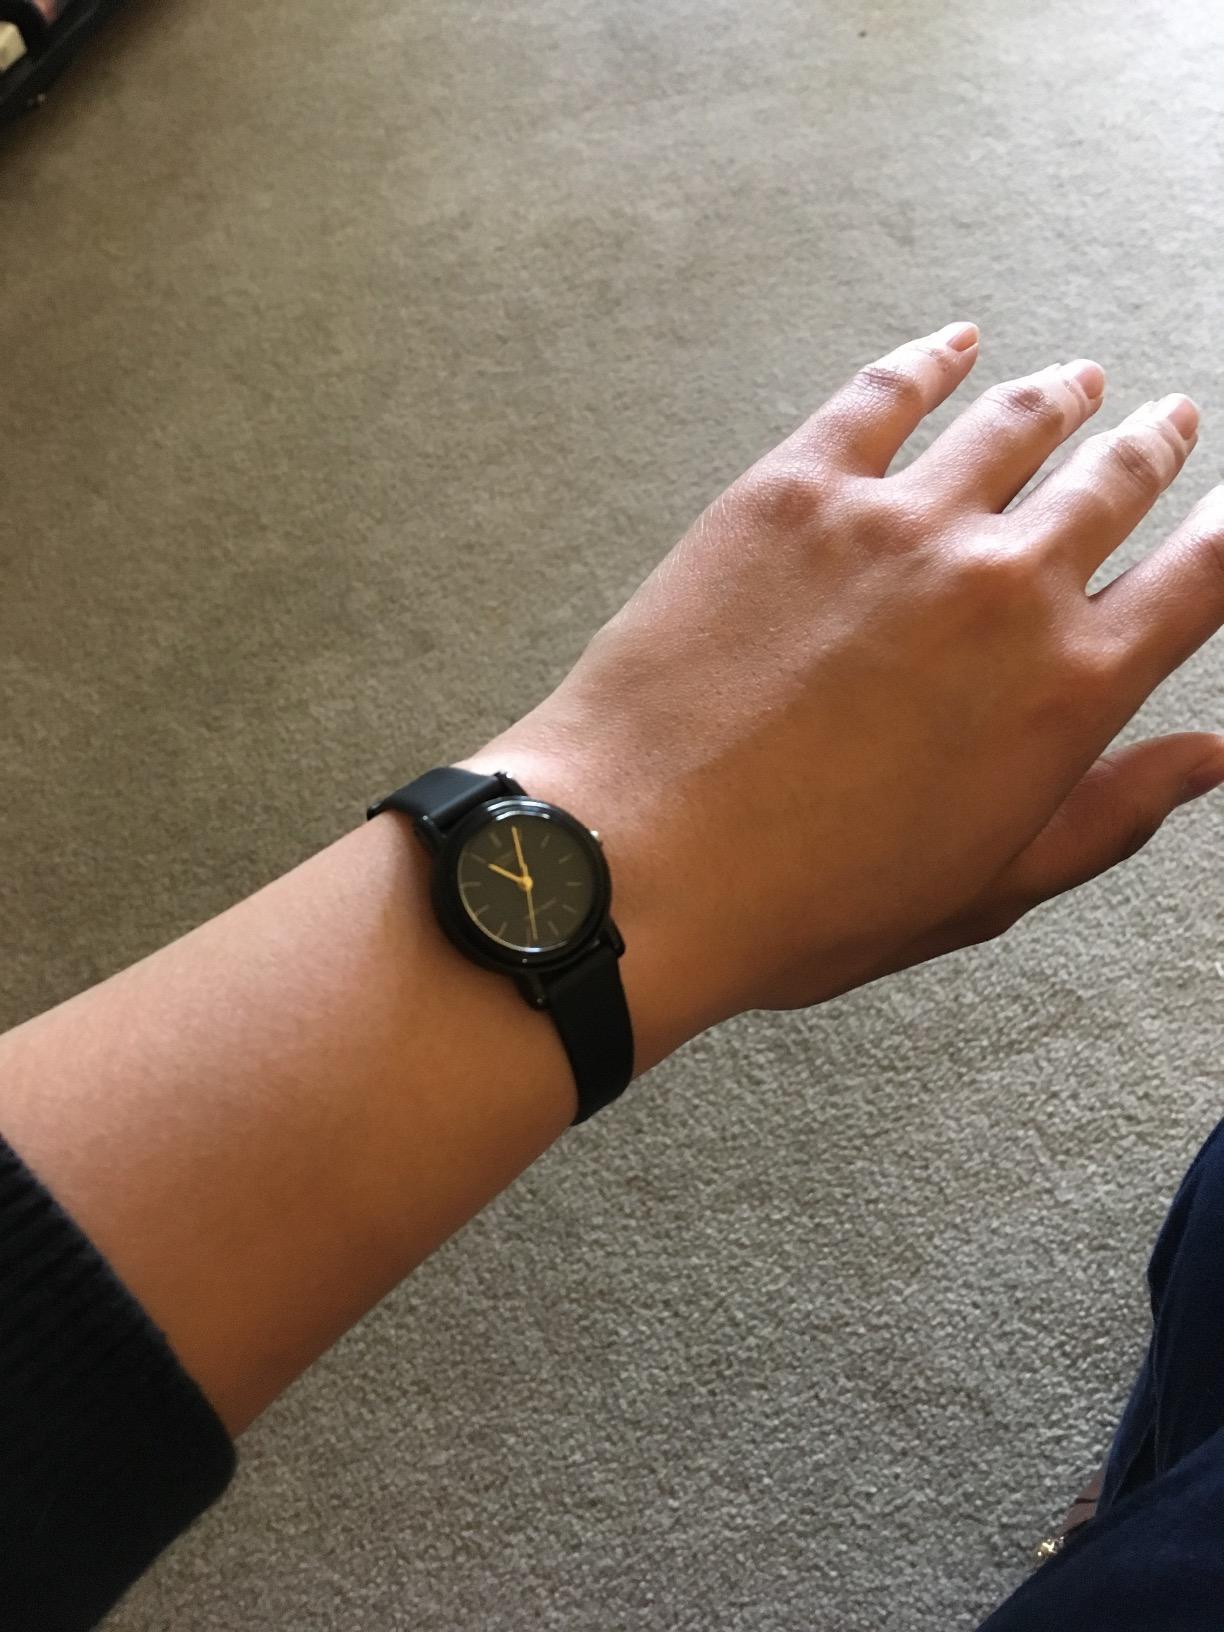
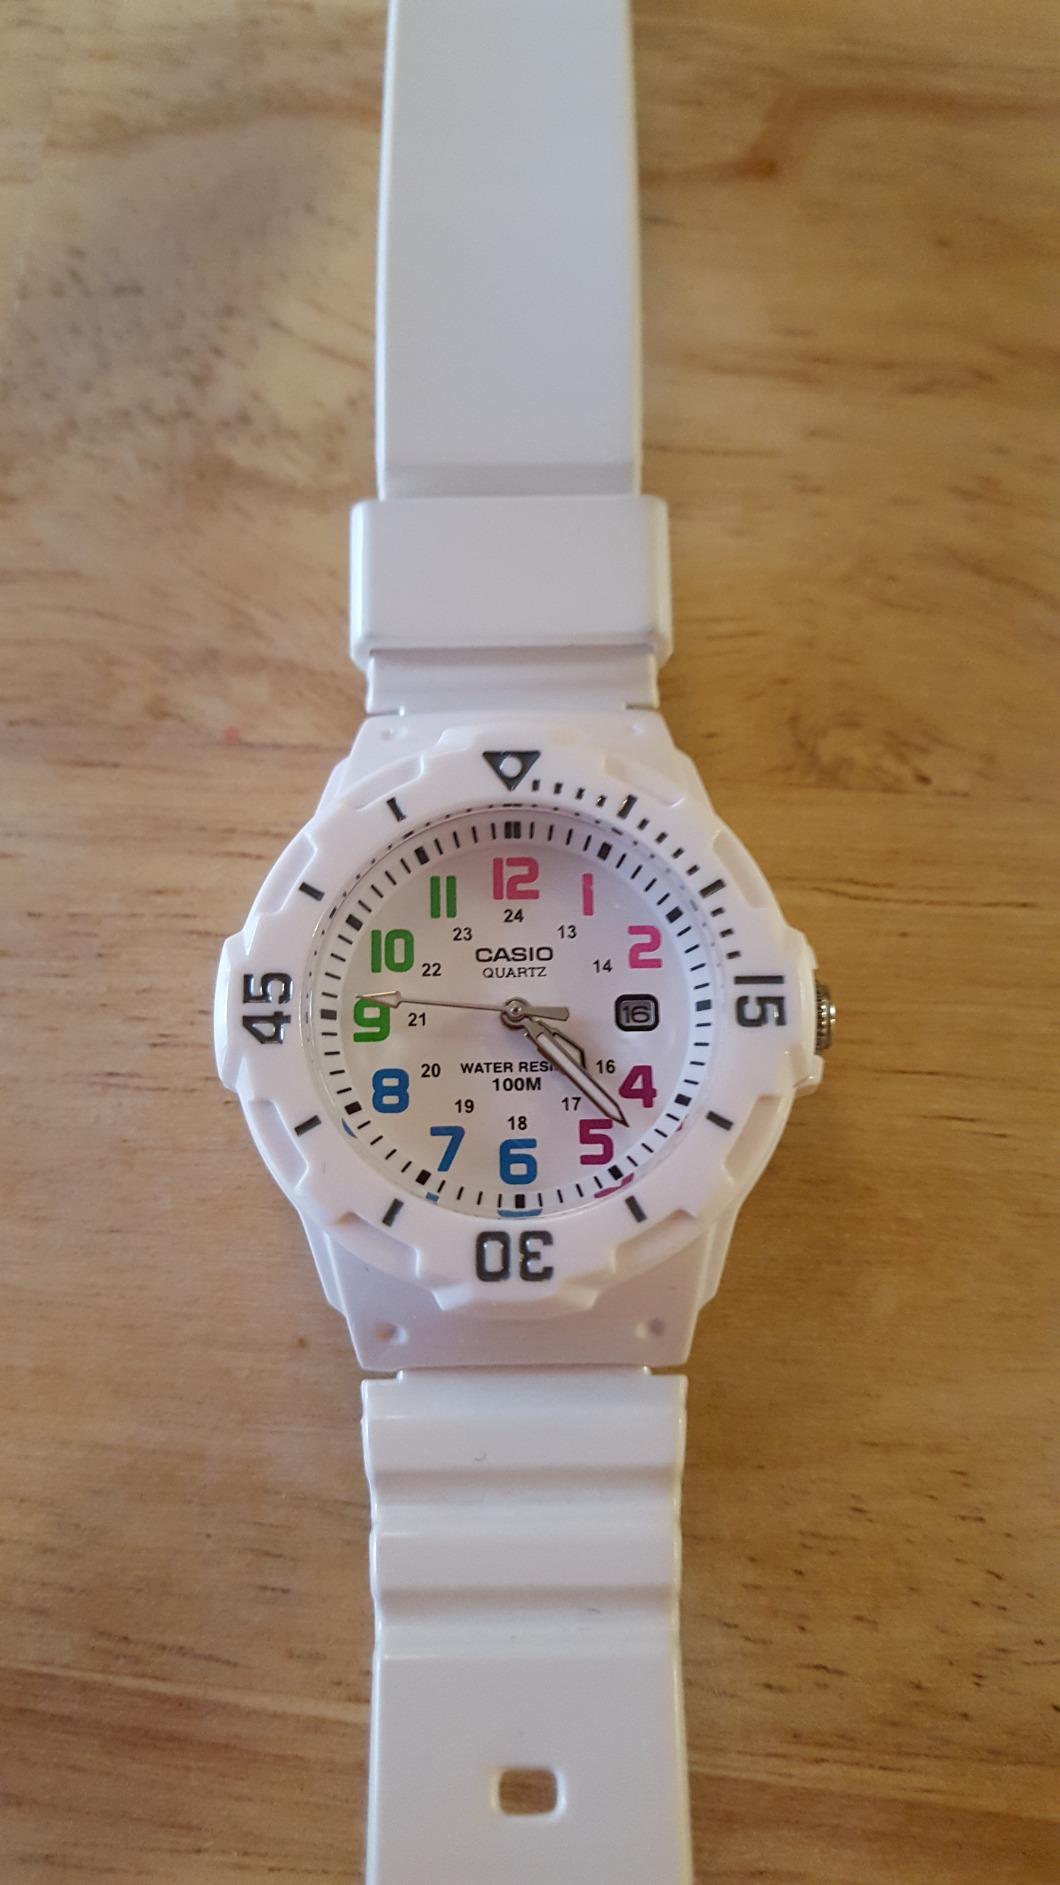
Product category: accessories_watch
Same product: no